Nori Aoki

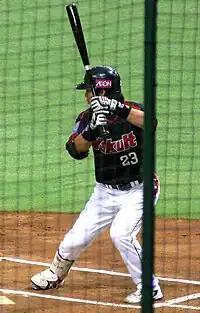
Aoki with the Swallows

In 2006, Aoki was chosen to play in the inaugural World Baseball Classic as a member of the Japanese national team in 2006. He made his second All-Star appearance in July 2006 and was named the Most Valuable Player in Game 1 (held at his home park, Meiji Jingu Stadium), becoming the fourth player in NPB history to win both Fresh All-Star Game and All-Star Game MVP honors.